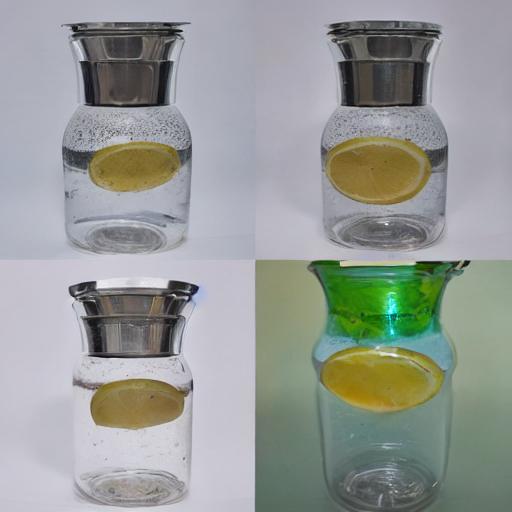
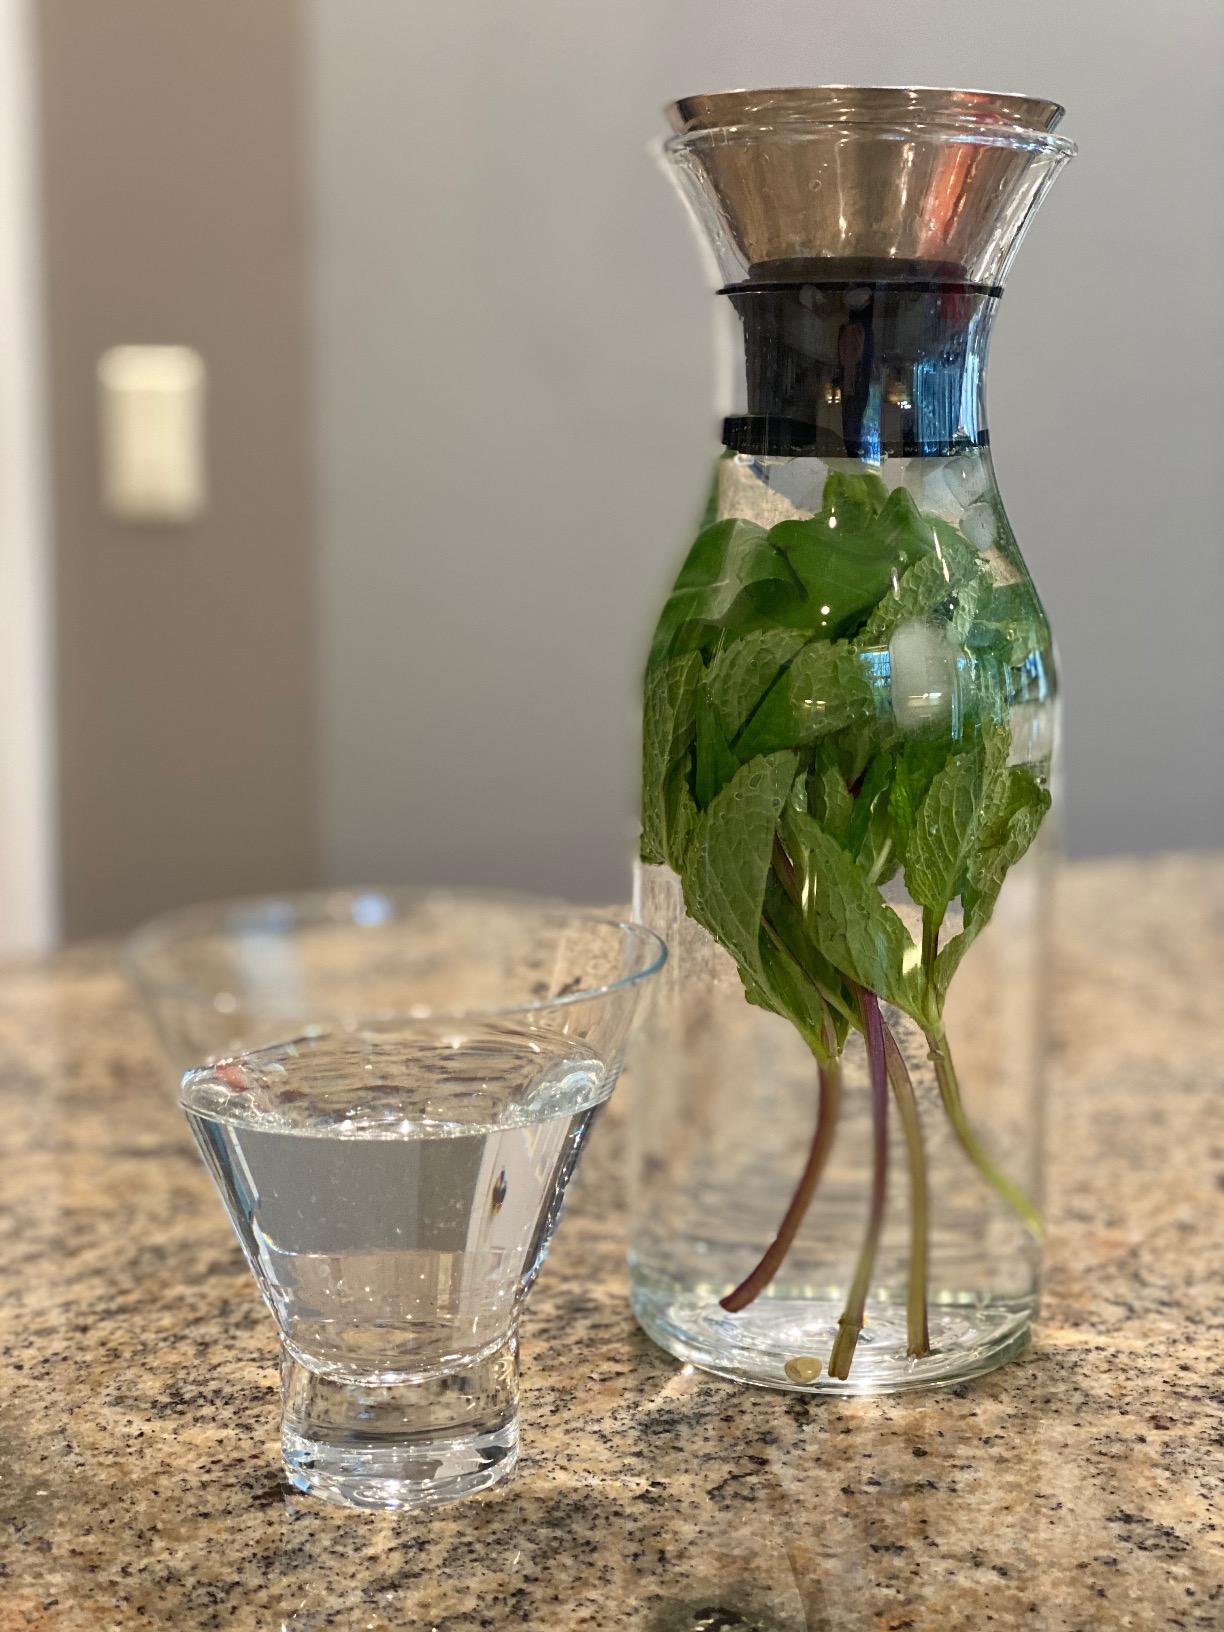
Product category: items_tea
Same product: no